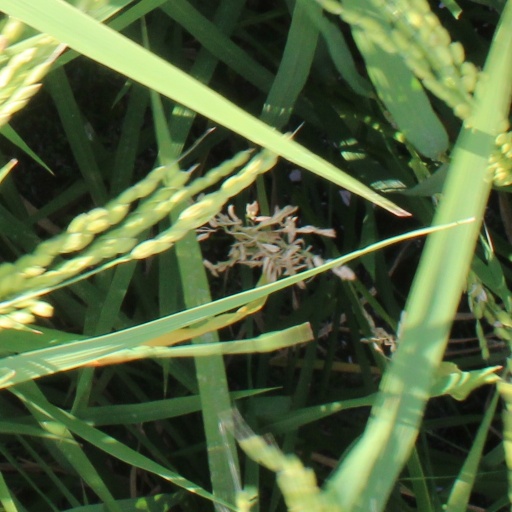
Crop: rice